Government Offices Great George Street

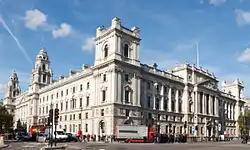
View of the southeastern corner of the building from Parliament Square

Government Offices Great George Street (GOGGS) is a large UK government office building in the Westminster district of London, England. It is situated between Horse Guards Road, King Charles Street, Parliament Street and Great George Street, on the north side of Parliament Square. The western end of the building, on Horse Guards Road, is known as 1 Horse Guards Road (1HGR). The eastern end of the building, on Parliament Street, is referred to as 100 Parliament Street (100PS).